Sankarambadi Sundaraachari

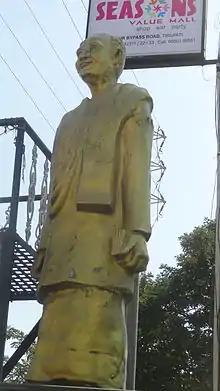
Statue of Samkarambadi Sundaracharya, Tirupati

Sankarambadi Sundarachari (Telugu: Shankarambāḍi Sundarācāri; born 10 August 1914 – died 8 April 1977) was an Indian writer and poet in the Telugu language, although of Tamil origin. He was the writer of the official state song of Andhra Pradesh, Ma Telugu Talliki.